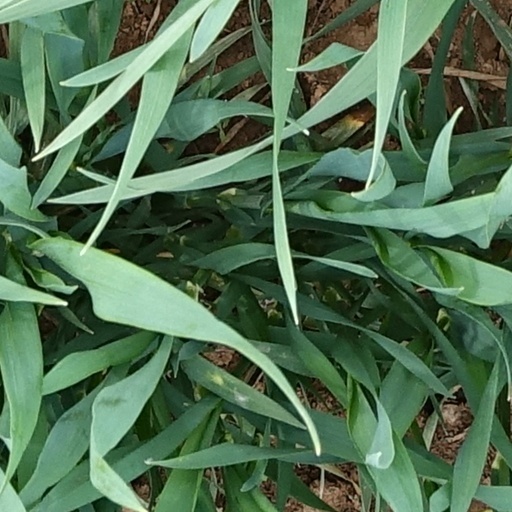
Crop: wheat